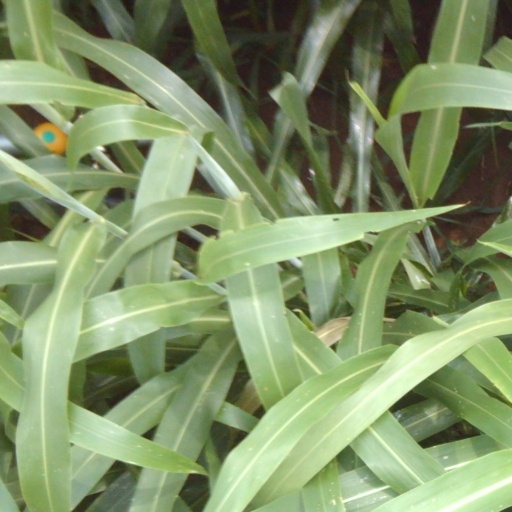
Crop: sorghum